OxiClean

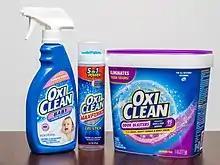
Different OxiClean Products

OxiClean is an American brand of household cleaners, including OxiClean Versatile Stain Remover, which is a laundry additive, spot stain remover, and household cleaner marketed by Church & Dwight. It was formerly owned by Orange Glo International from its introduction in 1997 until it was acquired in 2006.